International Society for Contemporary Music

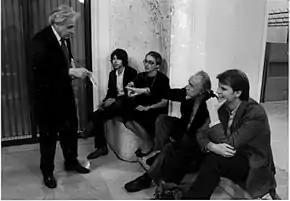
From left: György Ligeti, his son Lukas, his wife Vera Spitz, Conlon Nancarrow and Michael Daugherty at ISCM World Music Days in Graz, Austria, 1982

Each year, during the World Music Days. ISCM members also convene in a General Assembly. Membership in the ISCM is organized through national sections that promote contemporary music in each country. These sections are usually organizations independent from the ISCM that send delegates to the ISCM General Assembly. Each member of the national section is also a member of ISCM and may send in 6 works that are evaluated for performance at the World Music Days. National organizations that promote contemporary music, but have not been designated as the nation section of ISCM, are sometimes given an associate membership status. This status also applies to the members of these organizations. Some individual music professionals receive the "honorary membership" status. The ISCM is governed by an executive committee consisting of seven people; two (Secretary General and Treasurer) are appointed positions and the remaining five (President, Vice President, and three regular members) are chosen from and by the delegates in an election during the General Assembly.